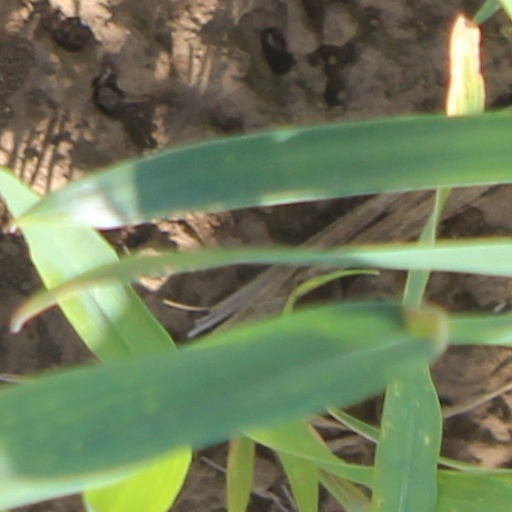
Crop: wheat